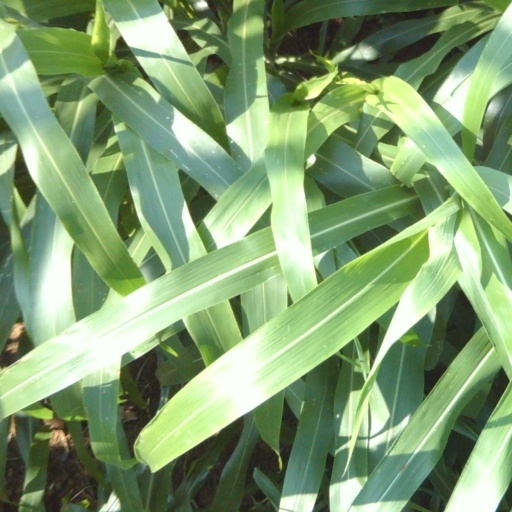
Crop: sorghum